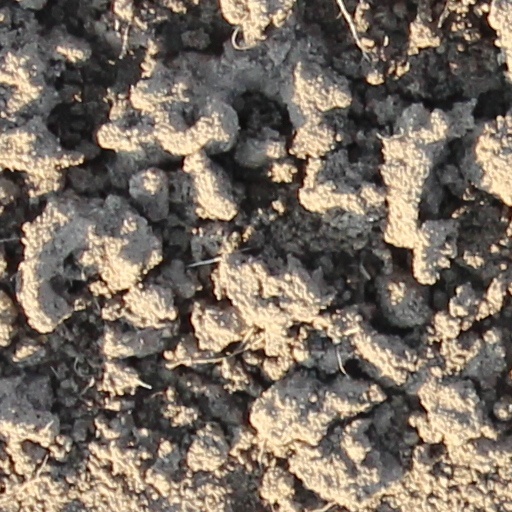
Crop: wheat